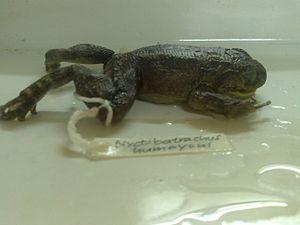
Nyctibatrachus humayuni est une espèce d'amphibien de la famille des Nyctibatrachidae.